Skinhead

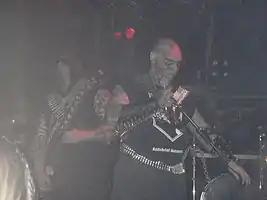
Canadian black metal band Blasphemy, described as "black metal skinheads"

In recent years, other brands of boots, such as Solovair, Tredair Grinders, and Gripfast have become popular among skinheads, partly because most Dr. Martens are no longer made in England. Football-style athletic shoes, by brands such as Adidas or Gola, have become popular with many skinheads. Female or child skinheads generally wear the same footwear as men, with the addition of monkey boots. The traditional brand for monkey boots was Grafters, but nowadays they are also made by Dr. Martens and Solovair.